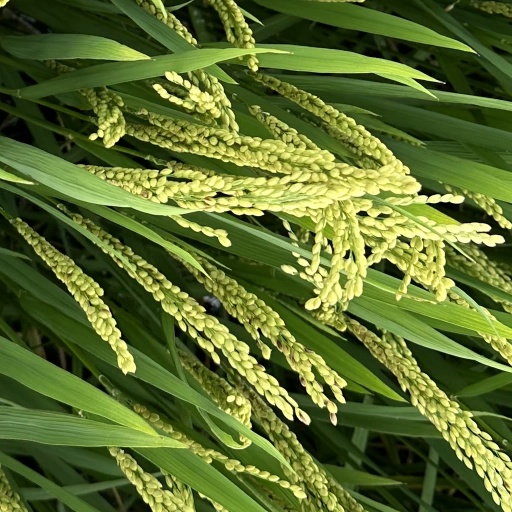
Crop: rice